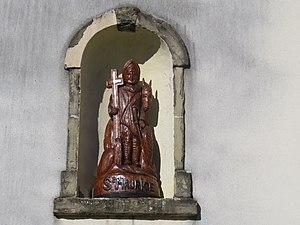
Une statue de saint Maurice sur la façade de l’église Saint-Maurice (Marcellaz-Albanais, France) le 23 février 2020.
Marcellaz-Albanais est une commune française située dans le département de la Haute-Savoie, en région Auvergne-Rhône-Alpes.